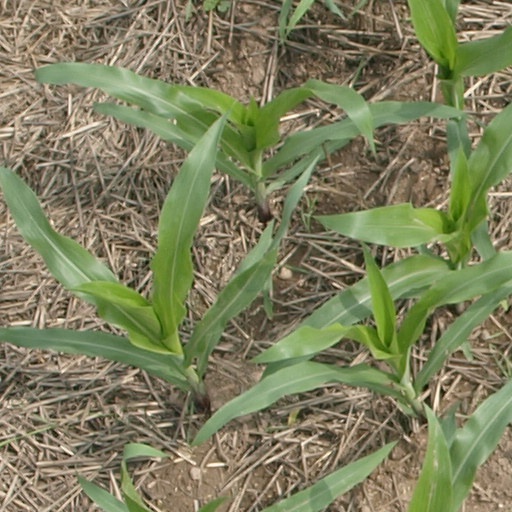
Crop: maize; corn